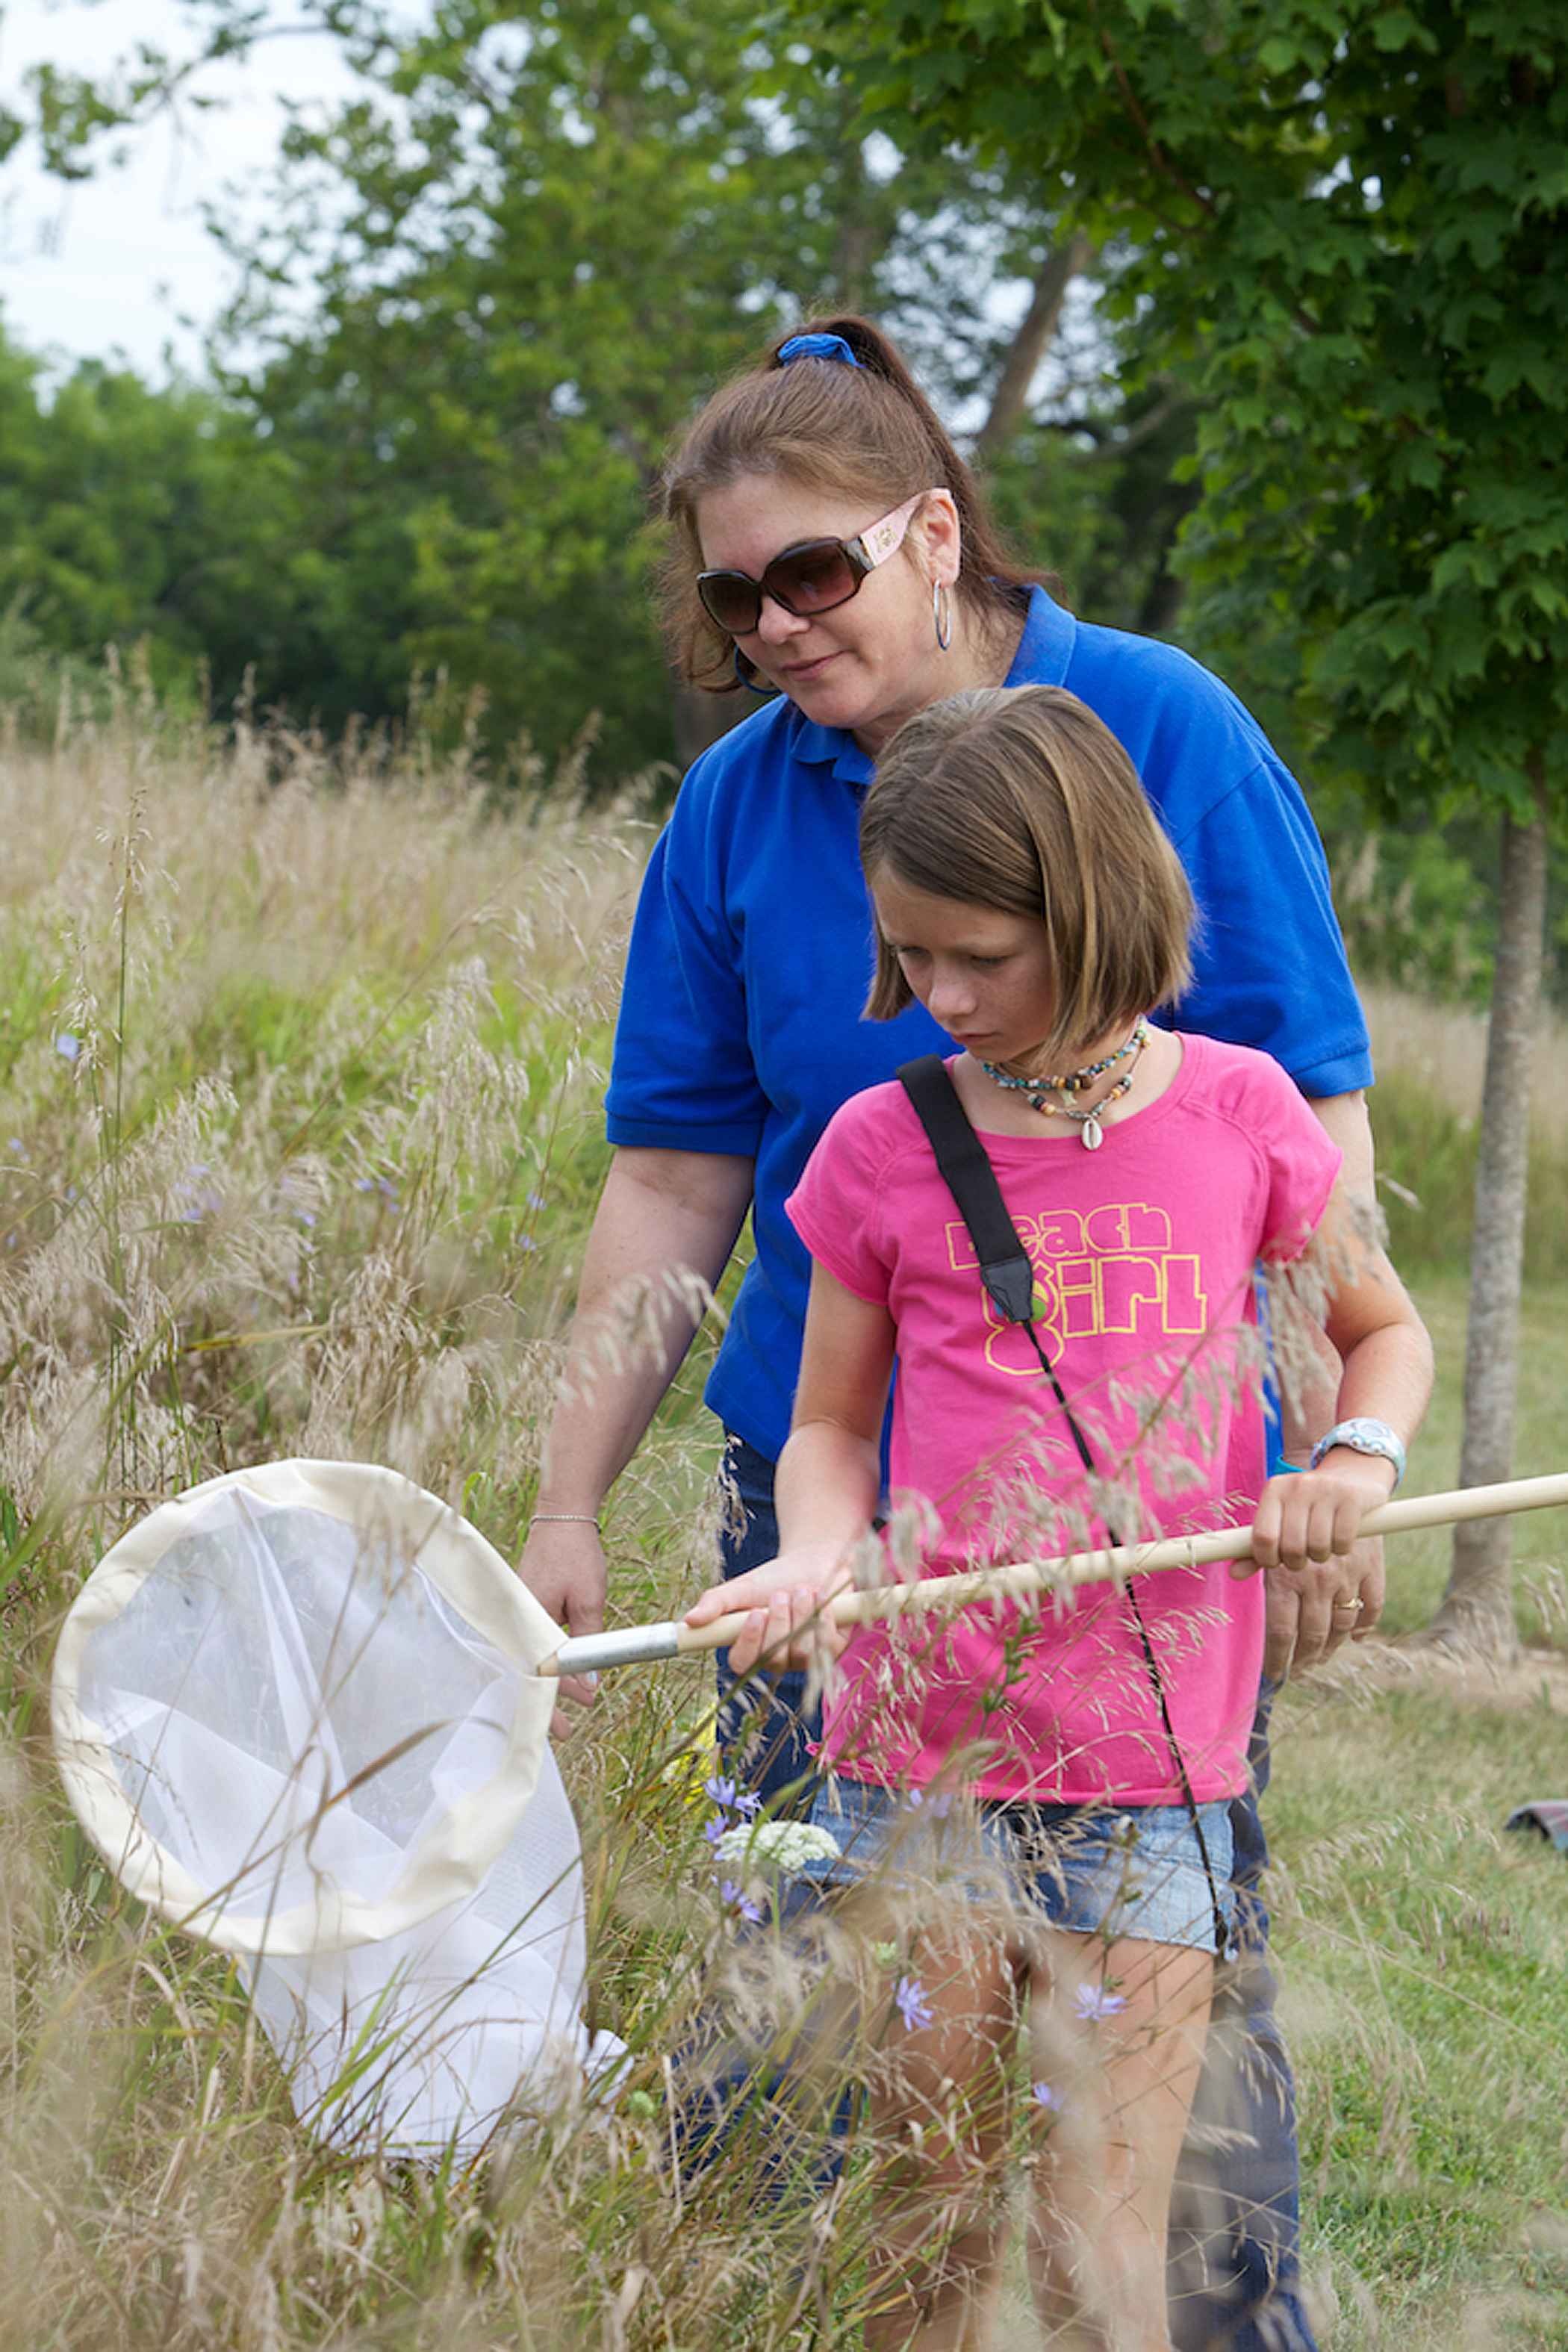
people, girl, play, young, spring, child, picnic, family, toddler, net, insects, catch, how, learns